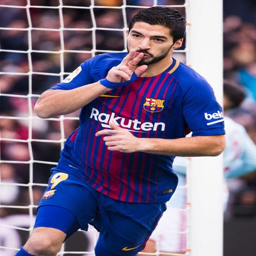
soccer player celebrates after scoring his team 's second goal during the match .